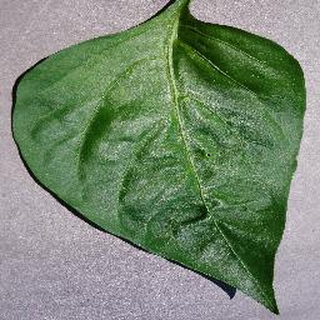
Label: healthy_bell_pepper